HMS Nile (1888)

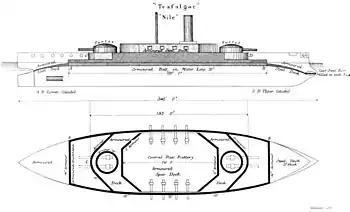
Right elevation and plan of the "Trafalgar" class

The design of the "Trafalgar"-class ships was derived from the layout of the earlier ironclad battleship and the , coupled with the heavy armour of the preceding . The "Trafalgar"s displaced ; the addition of more armour and ammunition during construction added an additional of weight and increased their draught by a foot (0.3 m) below their designed waterline. They had a length between perpendiculars of , a beam of , and a draught of . "Nile"s crew consisted of 537 officers and ratings in 1903 and 527 two years later. The low freeboard of the "Trafalgar"s made them very wet and they could not maintain full speed except in a calm.